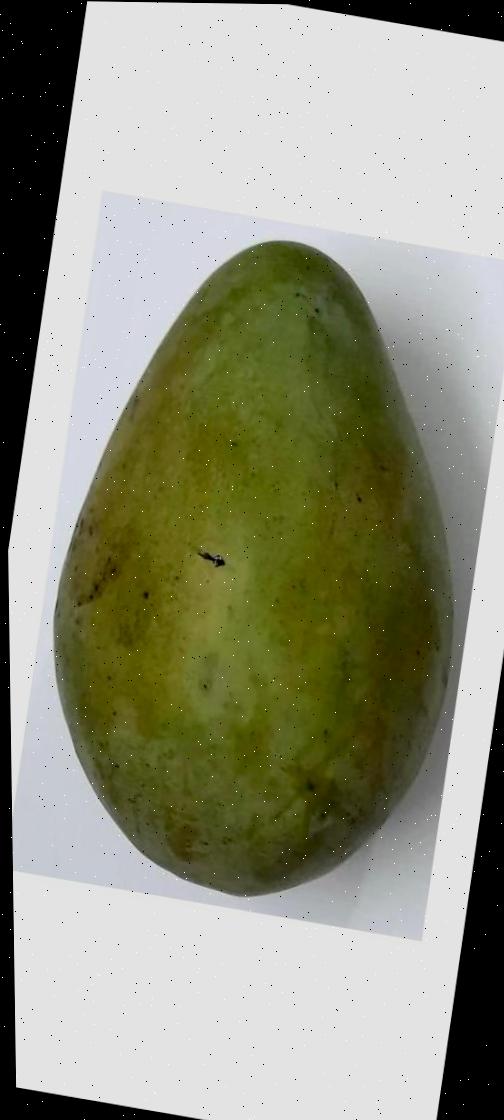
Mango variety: Amrapali